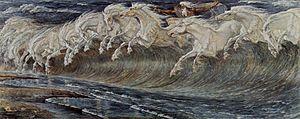
La symbolique du cheval est l'étude de la représentation du cheval dans la mythologie, les religions, le folklore populaire, l'art, la littérature et la psychanalyse en tant que symbole, dans sa capacité à désigner, à signifier un concept abstrait, au-delà de la réalité physique de l’animal quadrupède. De nombreux rôles et des dons magiques s'associent au cheval à toutes les époques et dans toutes les régions du monde où des populations humaines se sont trouvées en contact avec lui, faisant du cheval l'animal le plus symboliquement chargé, avec le serpent.